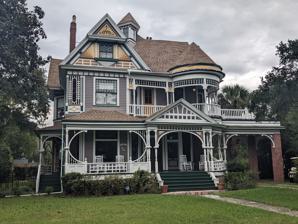
Building: Monterey Place
Country: United States of America
Year built: 1898
Historic house in Alabama, United States United States historic place Monterey Place U.S. National Register of Historic Places The house in 2023 Show map of Mobile, Alabama Show map of Alabama Show map of the United States Location 1552 Monterey Place Mobile, Alabama Coordinates 30°41′4″N 88°4′26″W / 30.68444°N 88.07389°W / 30.68444; -88.07389 Area less than one acre Built 1897 Architect George Franklin Barber Architectural style Queen Anne NRHP reference No. 84000680 Added to NRHP January 5, 1984 Monterey Place , best known as the Shepard House , is a historic residence in Mobile , Alabama , United States .  The house was designed by architect George Franklin Barber in 1897 for Charles Martin Shepard, the general passenger agent for the Mobile and Ohio Railroad in Mobile. Shepard's daughters, Kate and Isabel, began to use the house as a boarding school in 1910. The house features elaborate Queen Anne details, eleven fireplaces, and several stained glass windows.  The slightly later neighborhood surrounding the mansion, as well as the street, are also named Monterey Place.  It was placed on the National Register of Historic Places on January 5, 1984. The house was opened as a bed and breakfast inn about 2002.  In February 2008, the house and current owners were filmed for an episode of Home & Garden Television 's If Walls Could Talk . See also List of George Franklin Barber works References